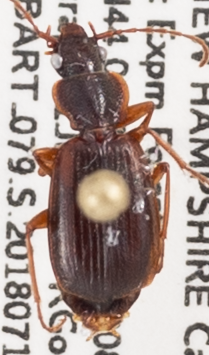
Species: Cymindis cribricollis
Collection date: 2018-07-11
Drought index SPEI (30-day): -0.288
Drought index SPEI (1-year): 0.048
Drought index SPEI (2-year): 0.39